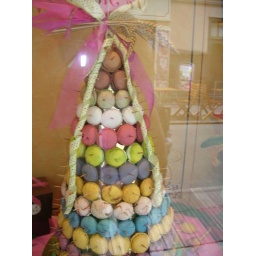
A decorative tower of macaroons in the window of the pastry shop.